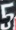
Number: 5